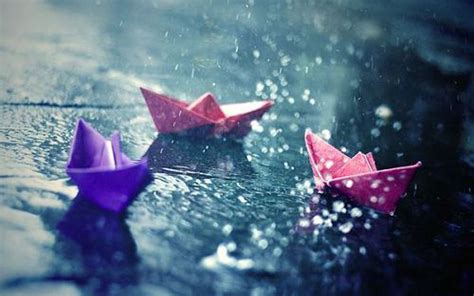
Weather: rain or strom